Gahnia grandis

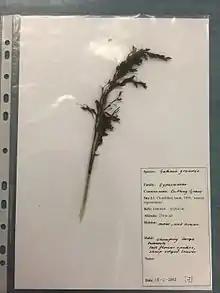
"Gahnia grandis" herbarium specimen

Cutting grass has traditionally been used by indigenous peoples and Aboriginal Islanders for basket-weaving and rope-making. The nuts were pounded and ground into flour to make bread, and the young bases of plants growing in wetter locations may be eaten.